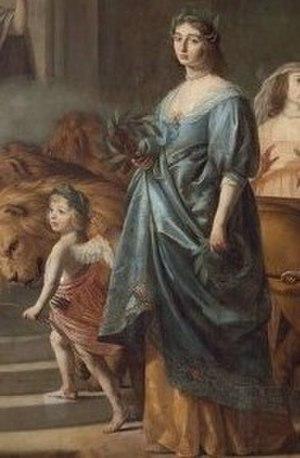
Gustave-Adolphe du Palatinat, était le dernier fils de Frédéric V du Palatinat, le "Roi de l'Hiver" de la Bohême, et de son épouse, la princesse anglaise Élisabeth Stuart. Gustave est né dans les Provinces-Unies, où sa famille avait cherché refuge après la séquestration de l'électorat au cours de la Guerre de Trente Ans. Gustave le frère de Charles Ier Louis du Palatinat a été, dans le cadre de la paix de Westphalie, restauré dans le Palatinat.